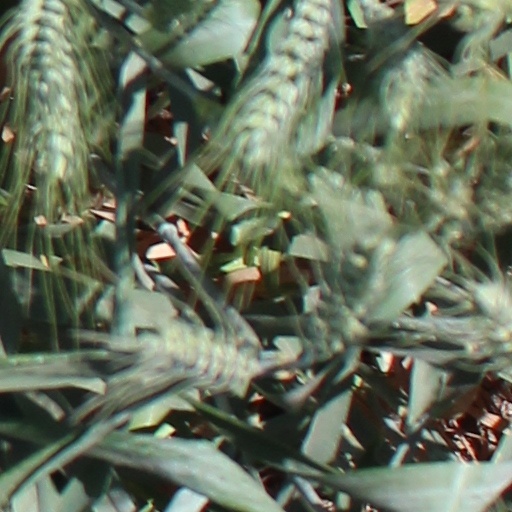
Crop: wheat